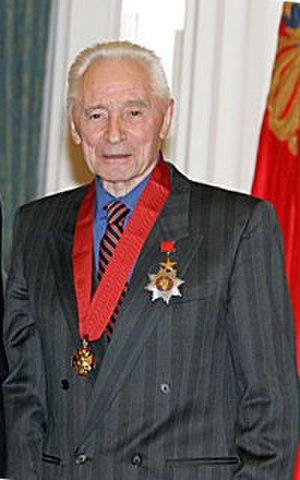
Iouri Grigorovitch, un danseur et chorégraphe soviétique / russe. Русский: Юрий Григорович, советский / российский артист балета и хореограф.
Iouri Nikolaïevitch Grigorovitch, né le 2 janvier 1927 à Léningrad, est un danseur et chorégraphe soviétique et russe.